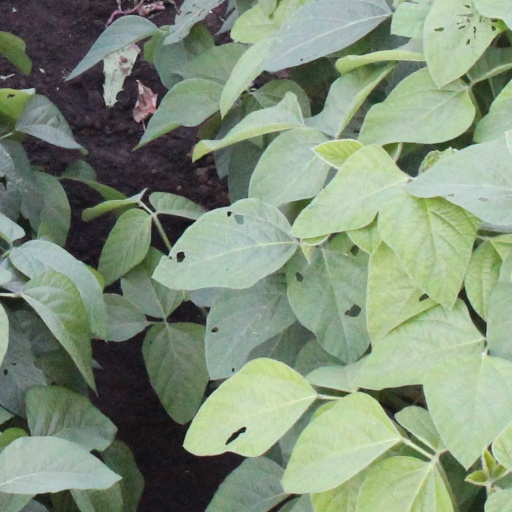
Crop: soybean